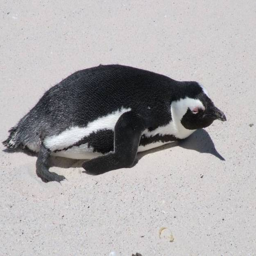
an image of a penguin lying on the sand .